Calcipressin

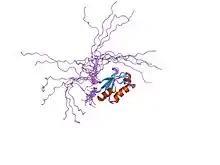
solution structure of rrm domain in calcipressin 1

In molecular biology, the calcipressin family of proteins negatively regulate calcineurin by direct binding. They are essential for the survival of T helper type 1 cells. Calcipressin 1 is a phosphoprotein that increases its capacity to inhibit calcineurin when phosphorylated at the conserved FLISPP motif; this phosphorylation also controls the half-life of calcipressin 1 by accelerating its degradation.